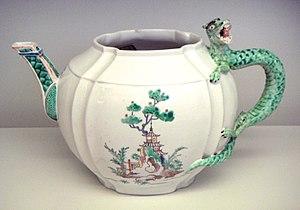
L’orientalisme prémoderne en France résulte de l’interaction de la France prémoderne avec l’Orient, particulièrement en ce qui concerne l’impact culturel, scientifique, artistique et intellectuel de ces interactions, allant des études orientales dans le domaine universitaire à l’orientalisme à la mode dans les arts décoratifs.